Engineering Societies' Building

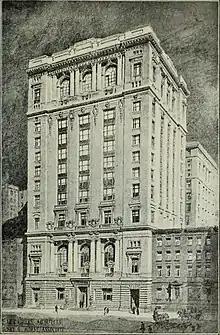
Drawing of the building in "The Iron and Steel" magazine

Carnegie acquired five land lots on 39th Street, measuring , in May 1903. Carnegie had acquired these lots specifically because they were directly behind the Engineers' Club. Carnegie offered to donate $1 million (about $ million in ) to fund the construction of a clubhouse for several engineering societies on that site. The engineering building would house the ASME, AIME, and AIEE. The ASCE had also been invited to join the Engineering Societies Building but declined, preferring to stay at its clubhouse at 220 West 57th Street. Originally, the Engineers' Club was to occupy space in the engineering building. However, this was deemed logistically prohibitive, so two buildings connected at their rears were developed.